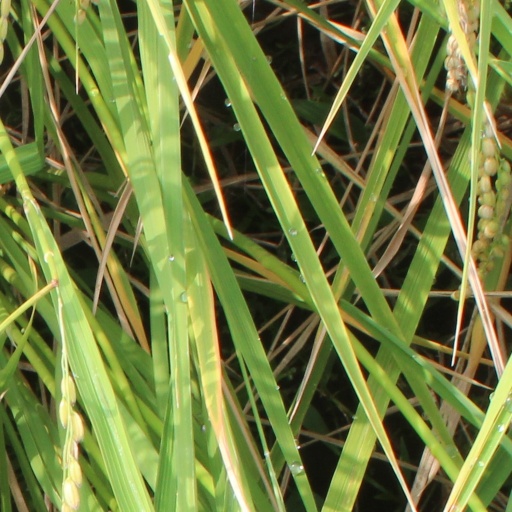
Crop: rice